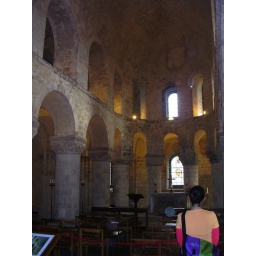
chapel in the white tower